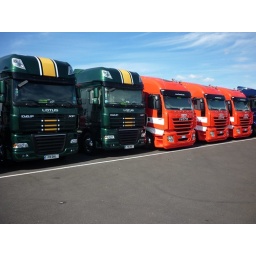
Line of manufacturers trucks lined up in a car park behind the paddock at silvestone